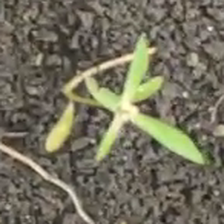
Weed species: Digitaria_SP_(Digitaria Sanguinalis )